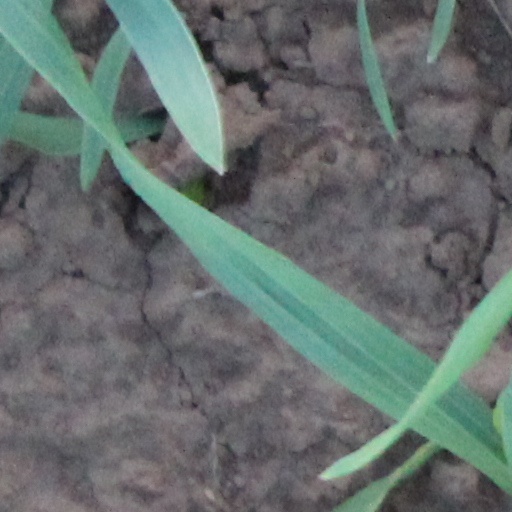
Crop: wheat